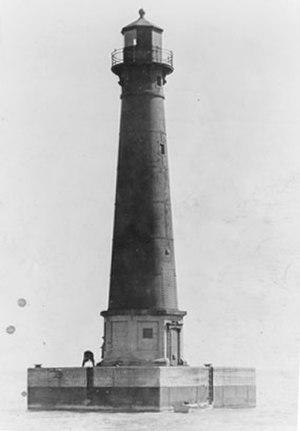
Le phare de Peche Island, était un phare de la rive ouest du lac Huron, situé à l'entrée de la rivière Détroit, devant Peche Island ] dans le Comté de St. Clair, Michigan.